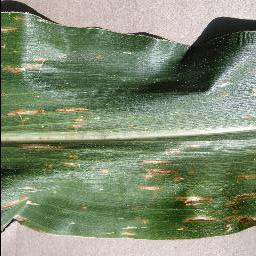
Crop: corn
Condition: (maize)_cercospora_spot_gray_spot